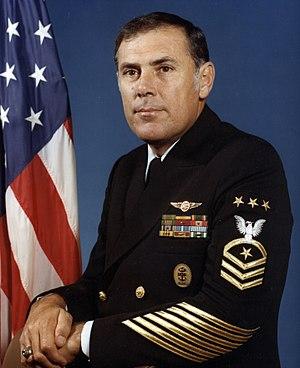
Le Master Chief Petty Officer of the Navy est un rang unique d'officier non-commissionné de l'United States Navy, correspondant à l'identifiant E-9. Le détenteur de ce rang est l'officier non-commissionné le plus haut gradé de toute la Navy, grade équivalent à ceux de Senior Enlisted Advisor to the Chairman, Sergeant Major of the Army, Sergeant Major of the Marine Corps, Chief Master Sergeant of the Air Force, Master Chief Petty Officer of the Coast Guard et Senior Enlisted Advisor for the National Guard Bureau.